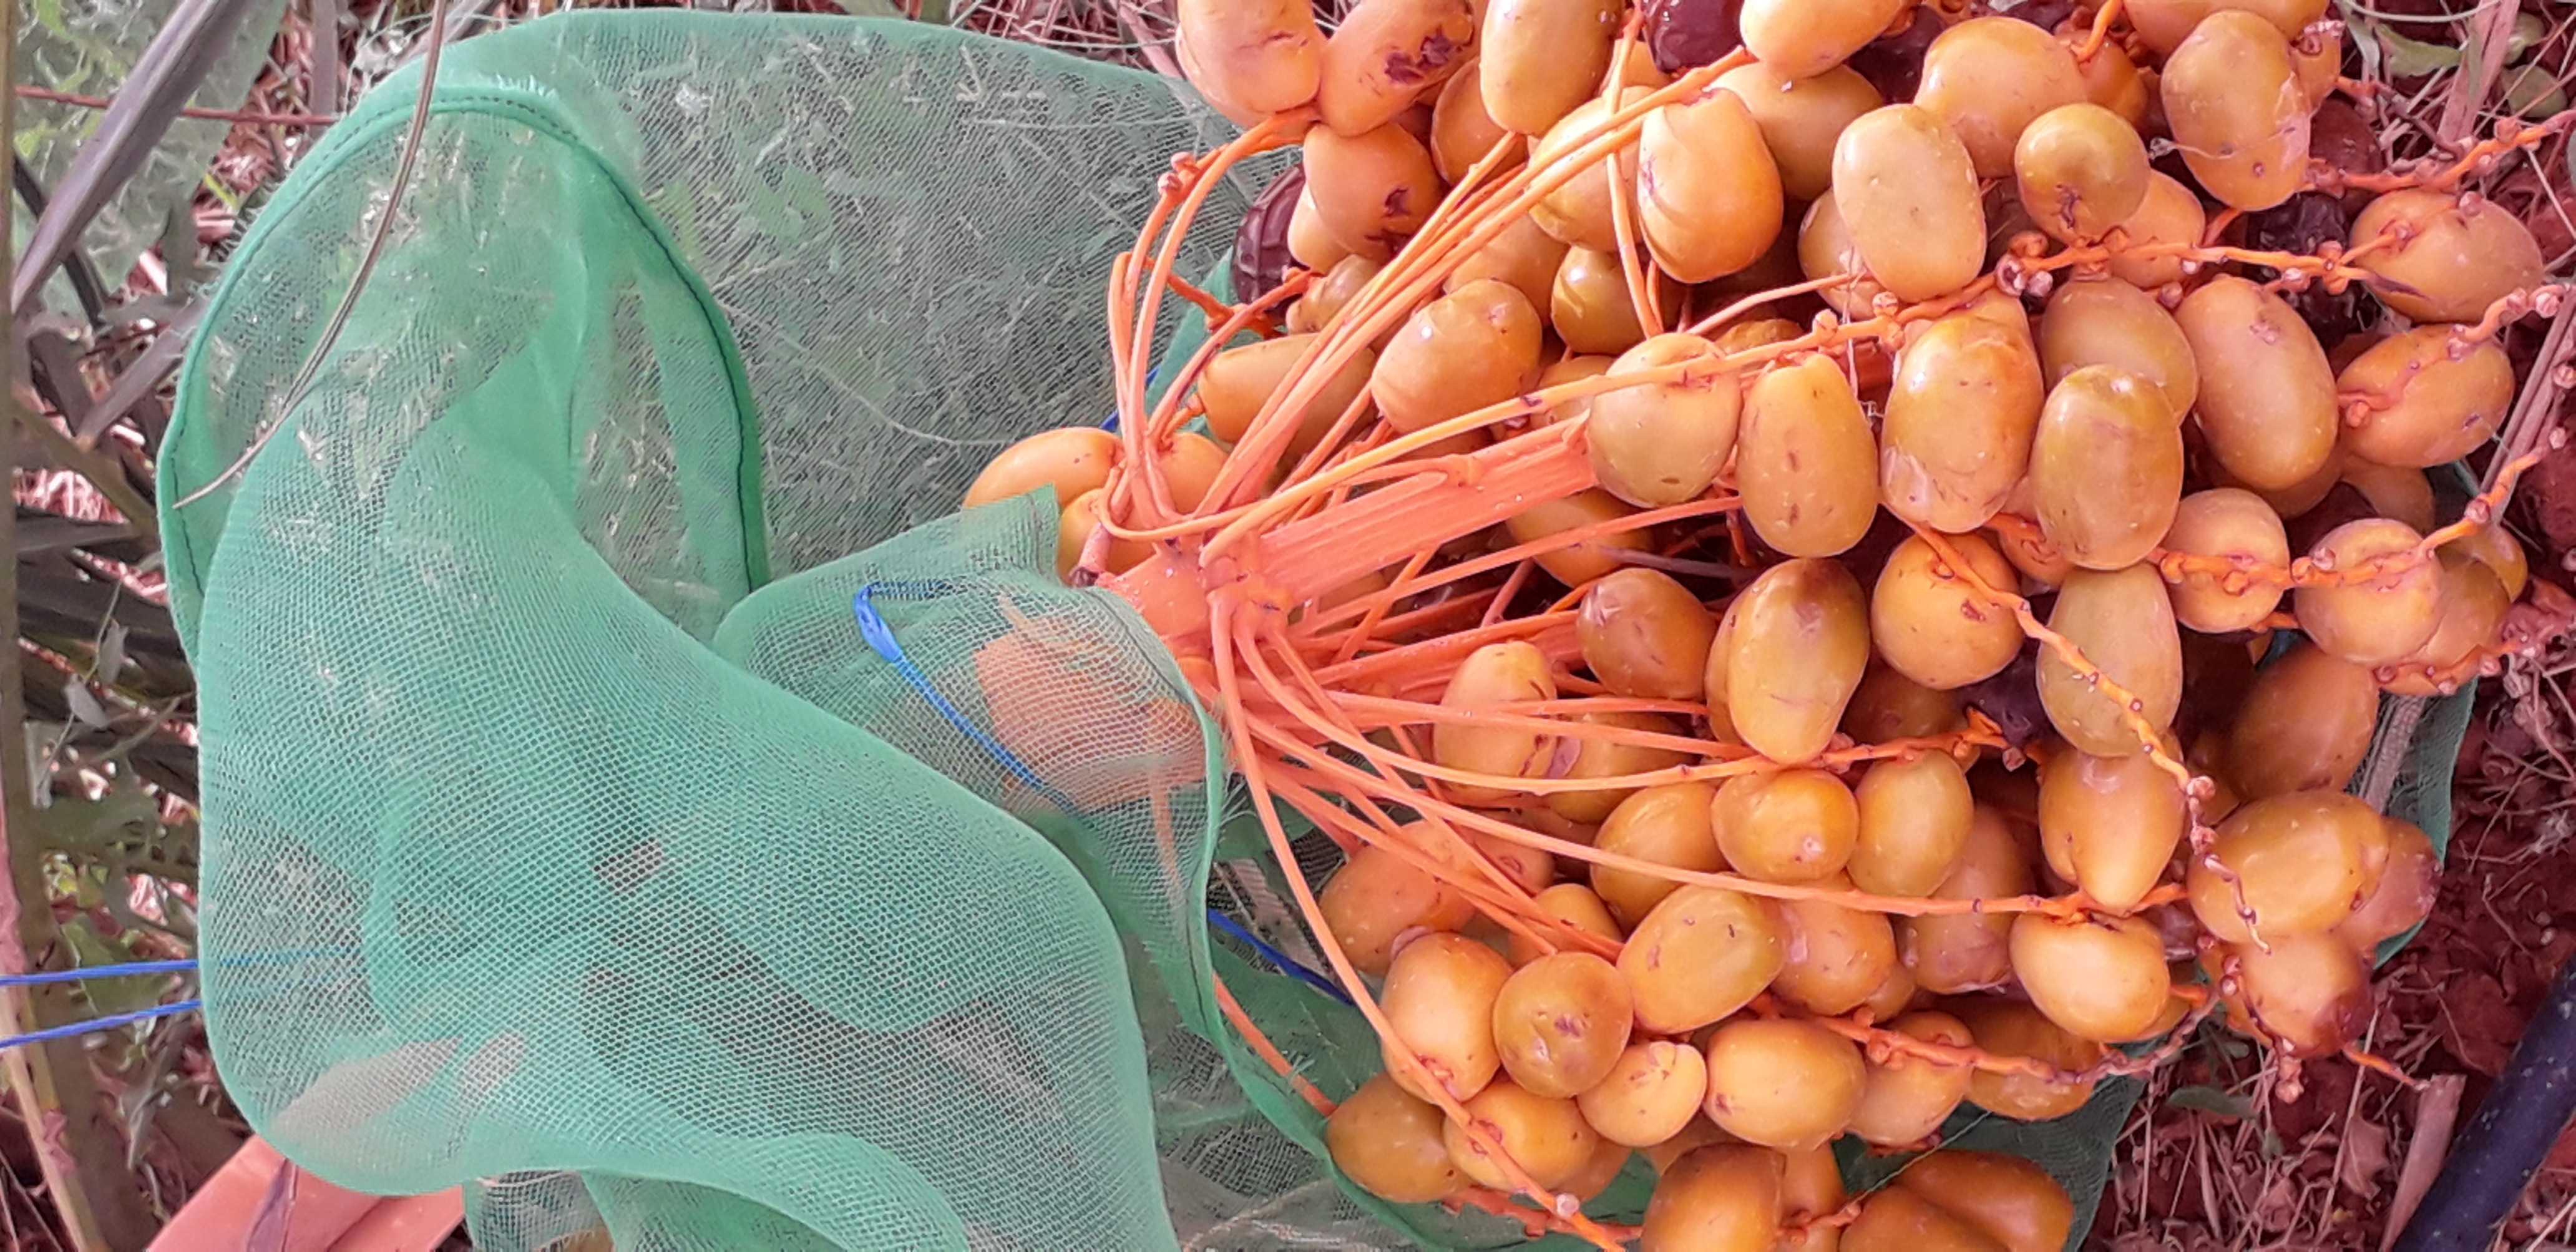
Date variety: Boufagous